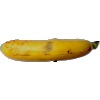
Label: banana_lady_finger